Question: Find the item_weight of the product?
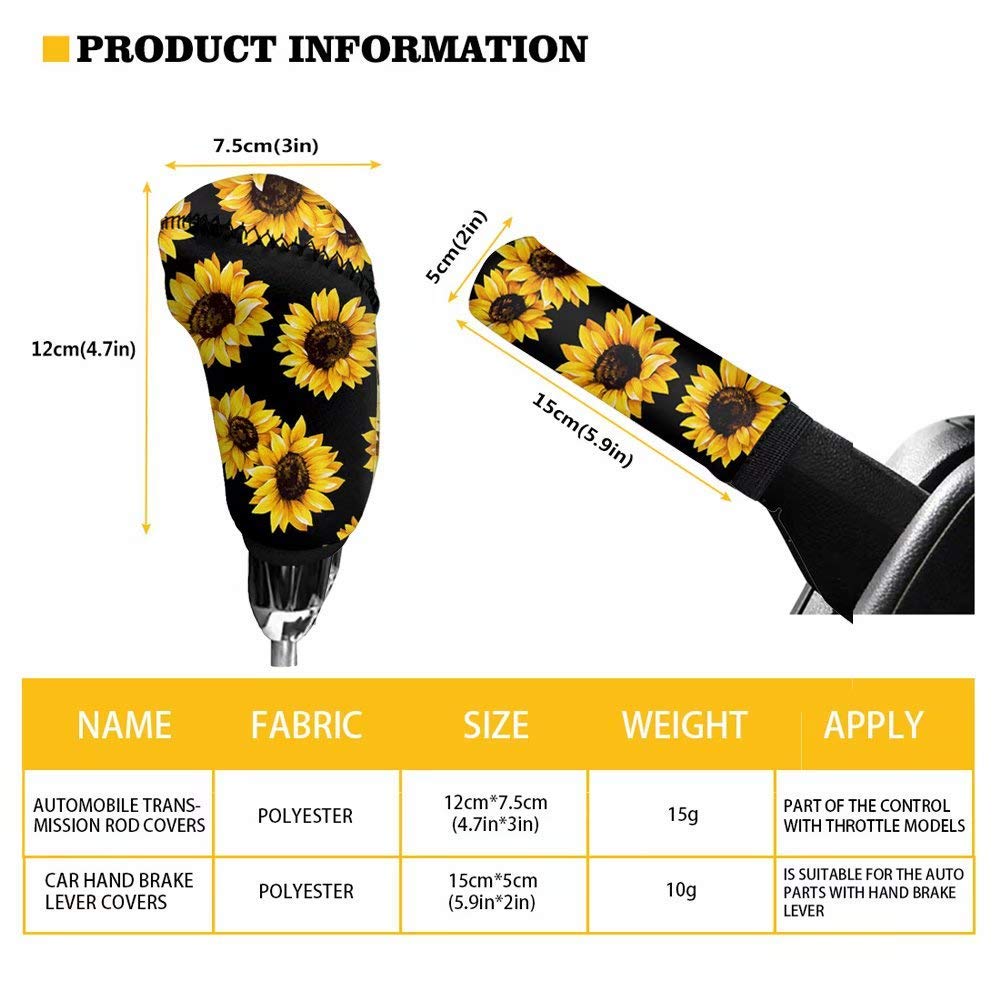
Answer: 15.0 gram